Brian Mulroney

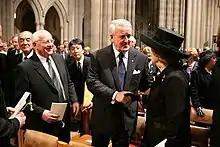
At the funeral of Ronald Reagan with former Soviet president Mikhail Gorbachev, former Japanese prime minister Yasuhiro Nakasone and former British prime minister Margaret Thatcher

On December 2, 1991, Canada became the first Western nation to recognize Ukraine as an independent country, next day after the landslide referendum in favour of independence in Ukraine.